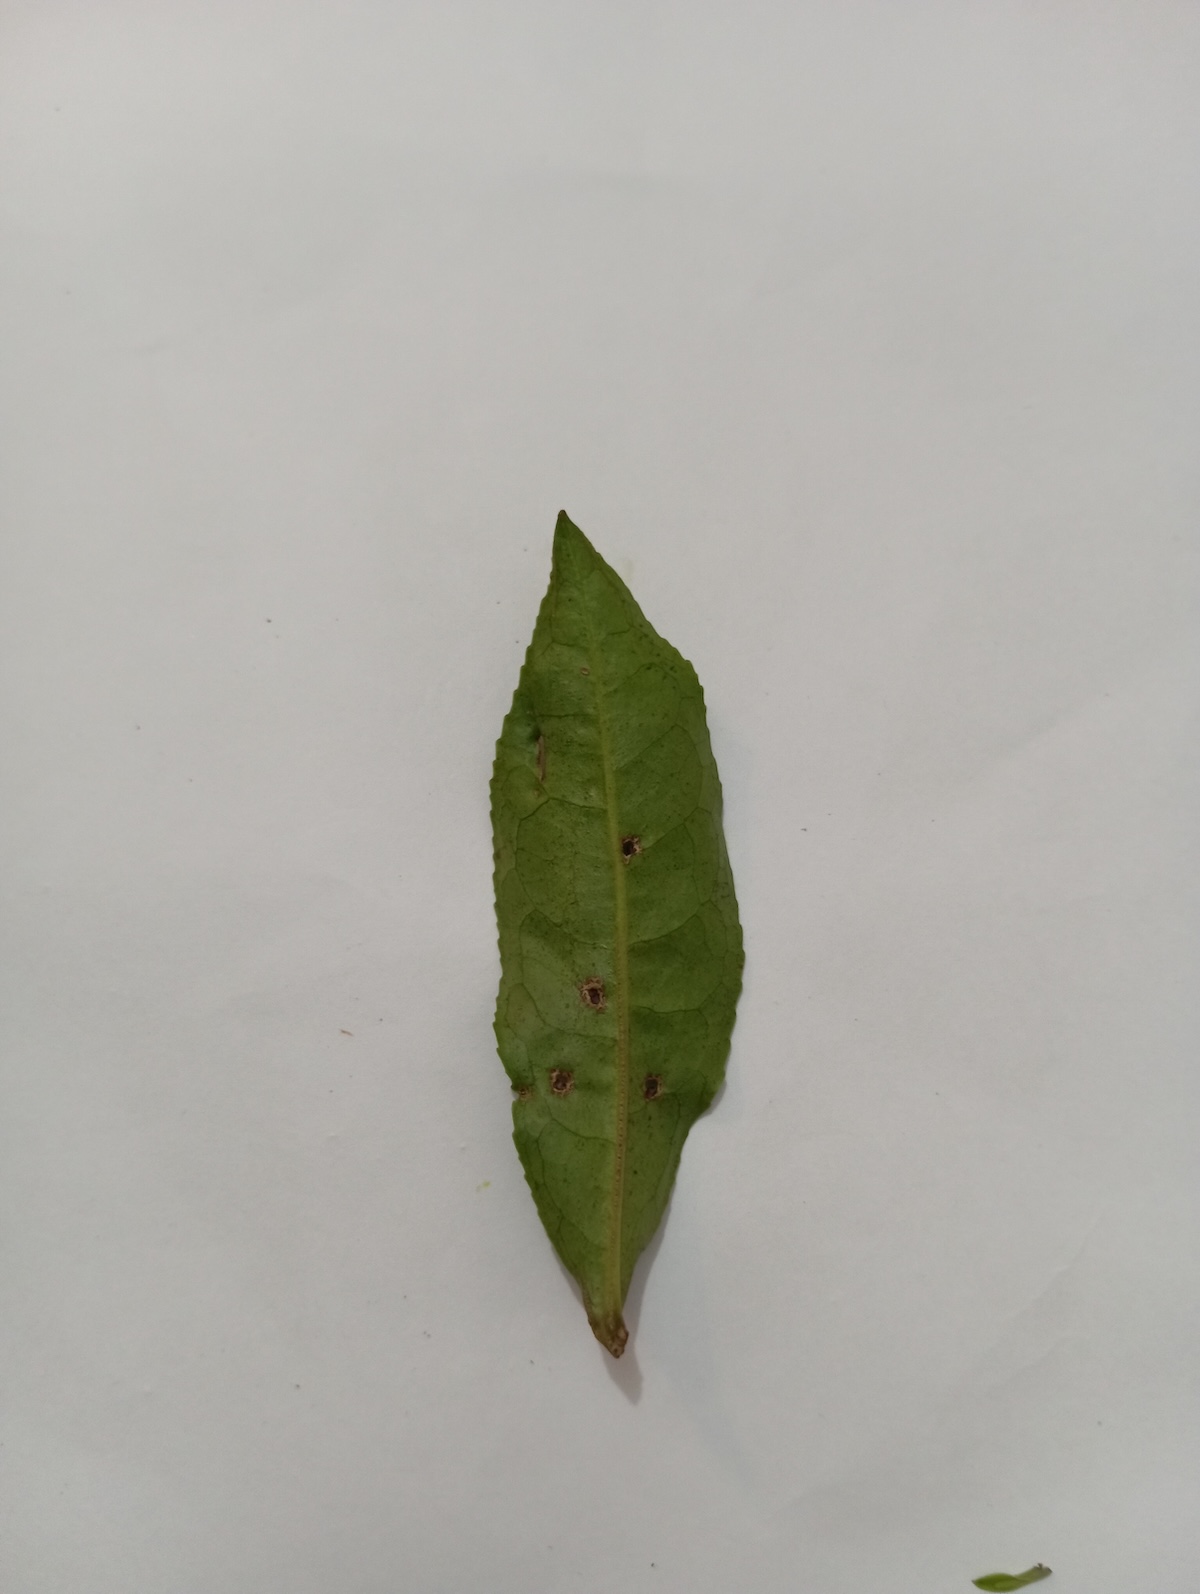
Label: Green mirid bug